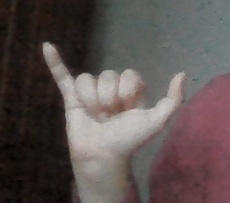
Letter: ya